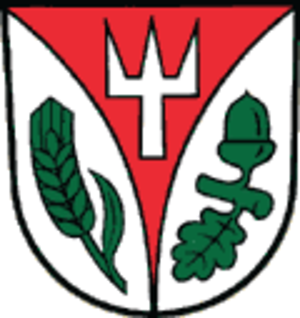
Lemnitz est une municipalité allemande du land de Thuringe, dans l'arrondissement de Saale-Orla, au centre de l'Allemagne. En 2015, sa population est de 390 habitants.